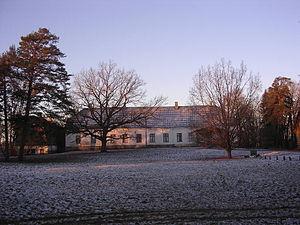
Le manoir de Käravete, anciennement manoir de Kerrafer est un manoir néoclassique d’Estonie, situé dans le village de Käravete, autrefois à Kerrafer dans la paroisse d’Ampel dépendant du district de Jerwen.
Käravete est un village du centre de l’Estonie, situé dans la commune rurale d’Ambla dans la région de Jarva.Sa population est de 270 habitants au 1ᵉʳ janvier 2012.